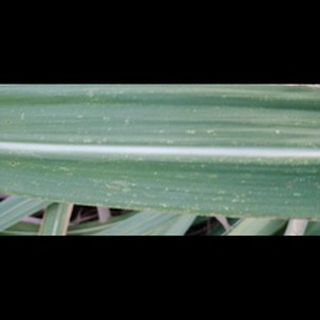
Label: sugarcane_mosaic